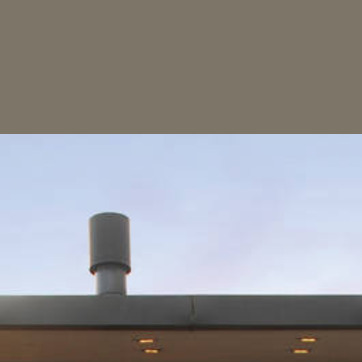
Material: sky